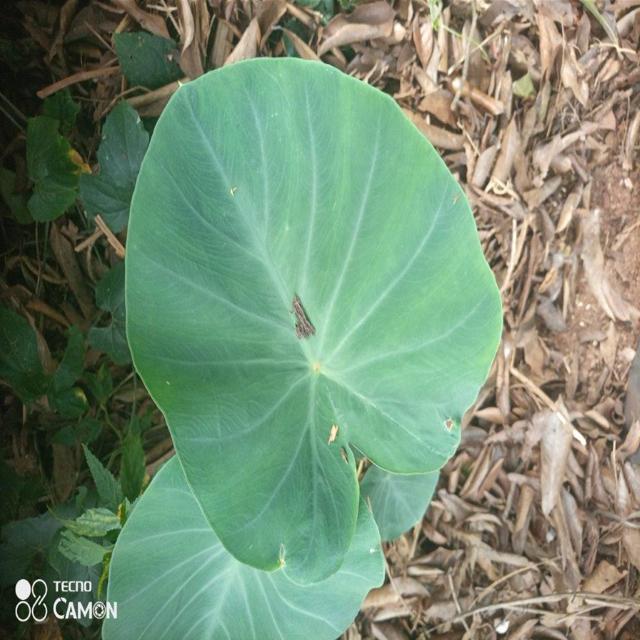
Label: Healthy